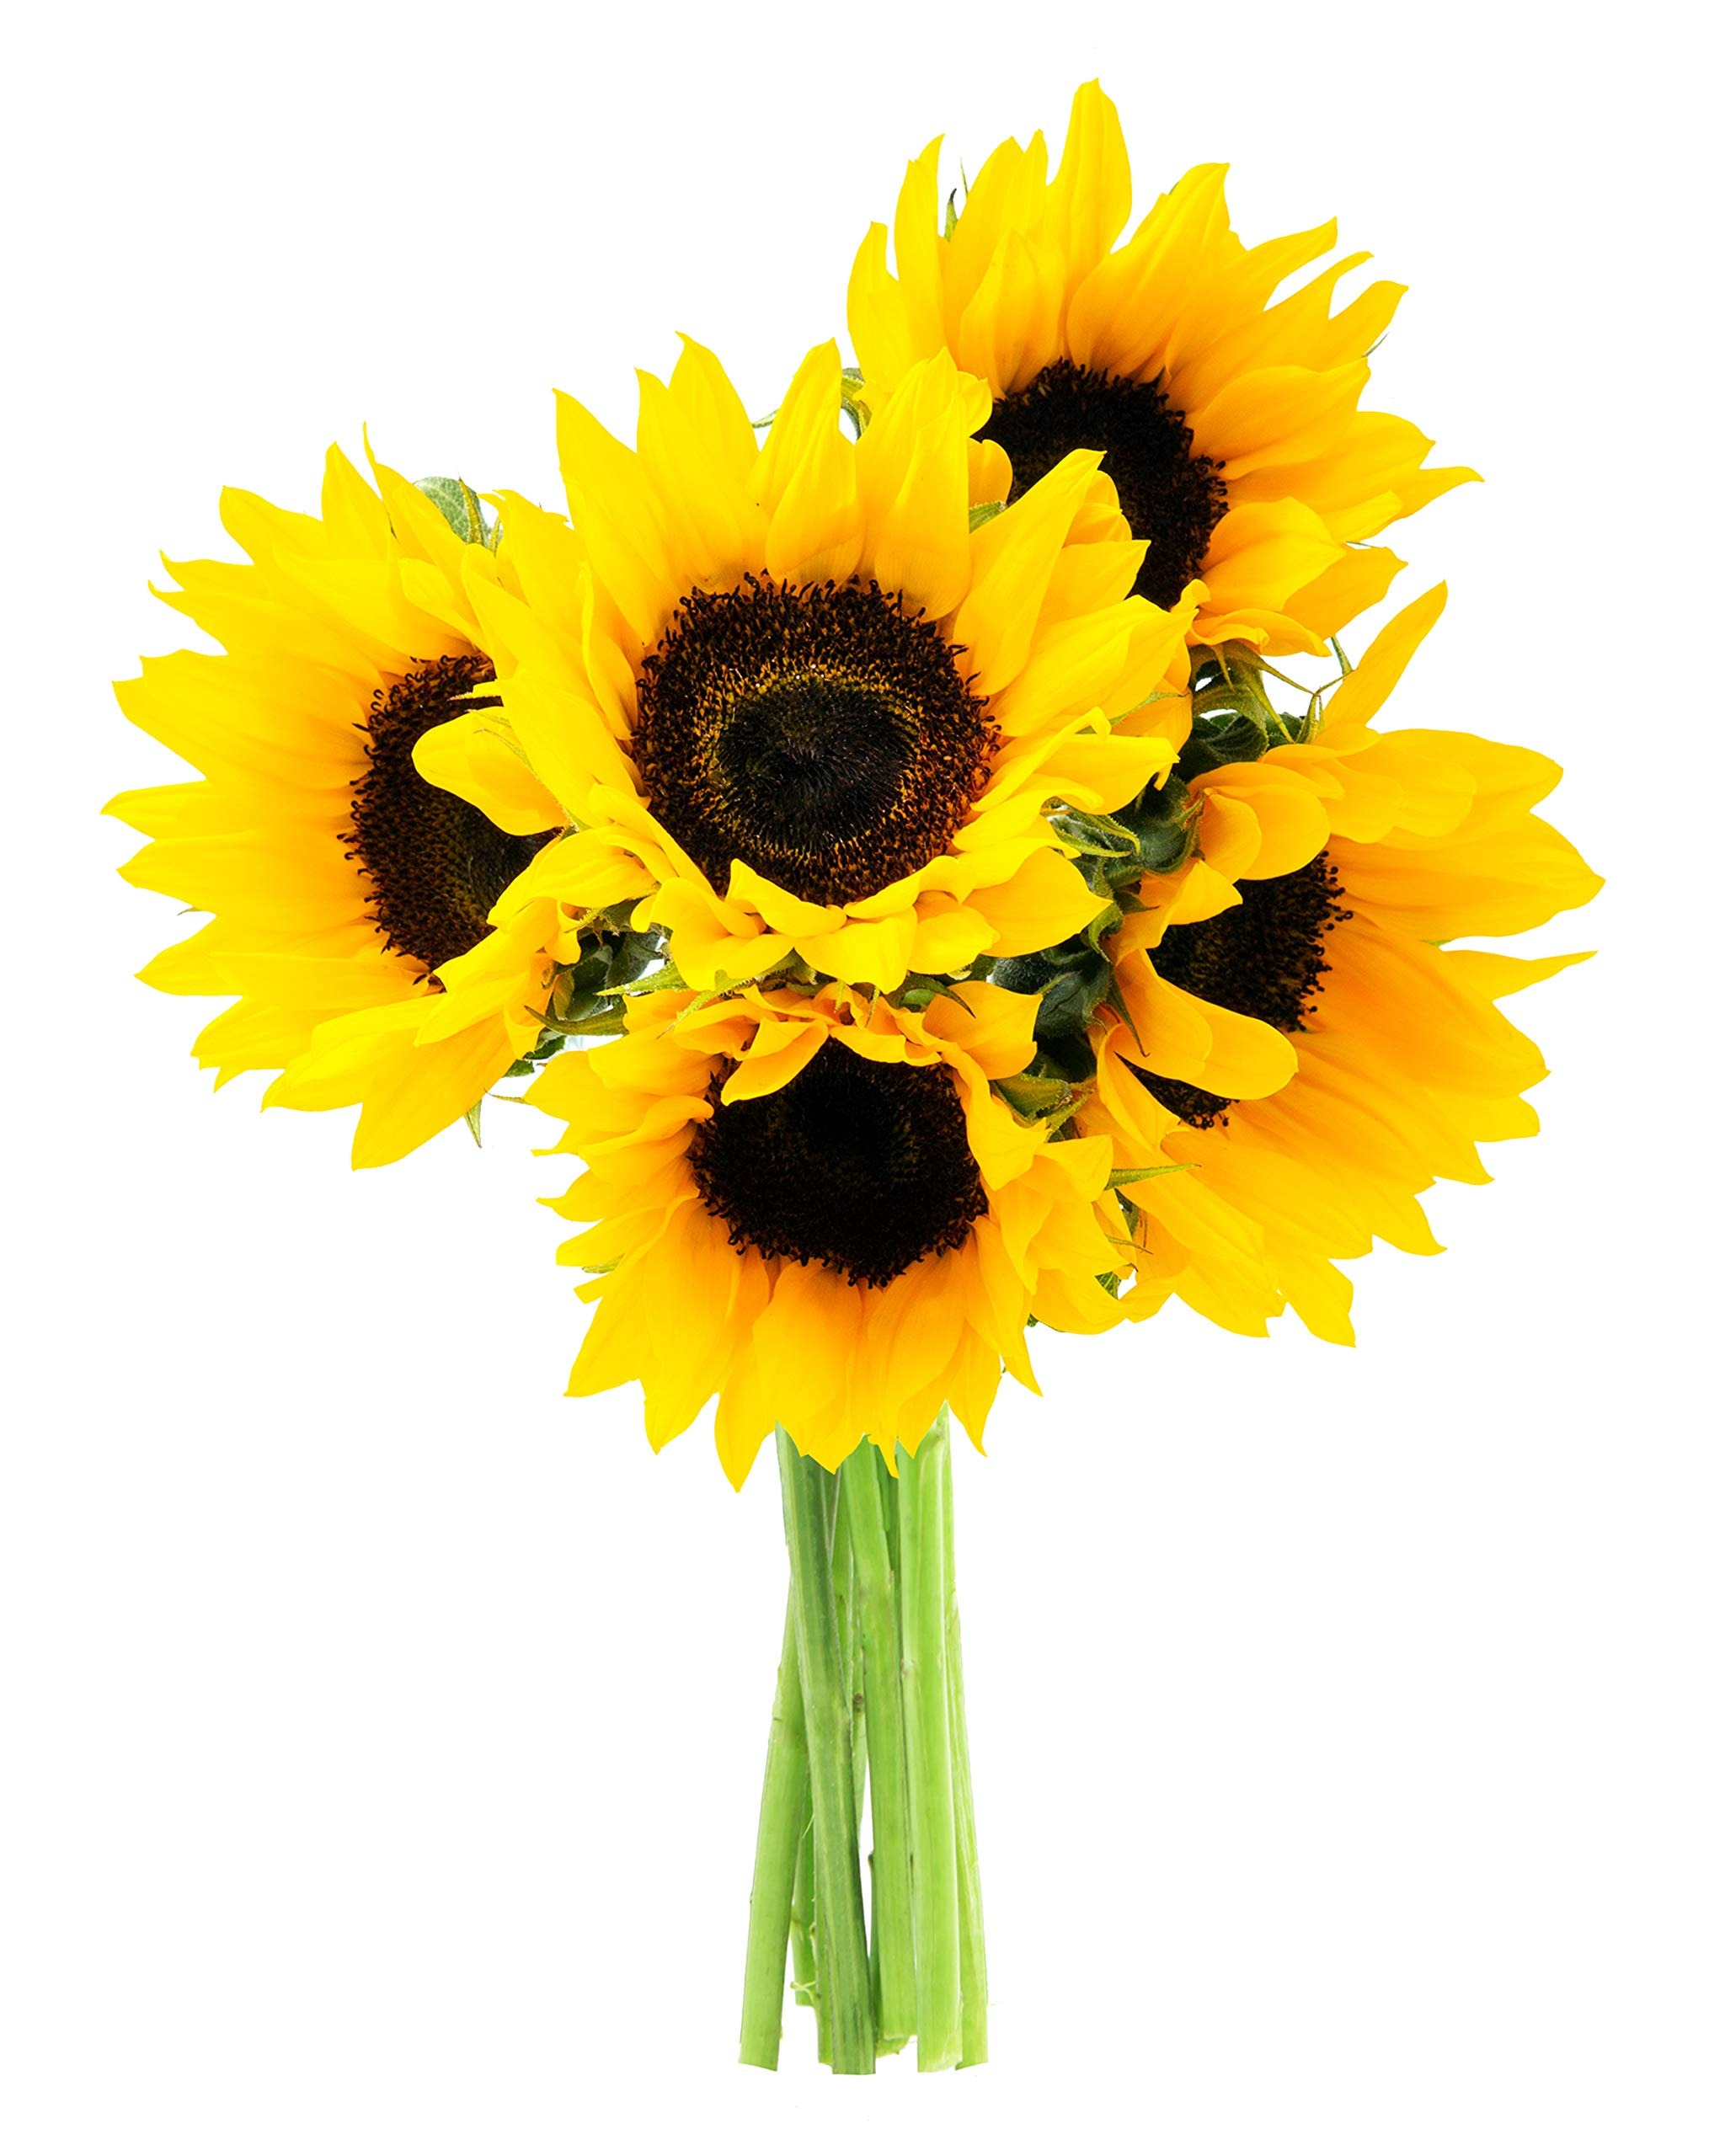
Item Name: Smile Bouquet of 5 Fresh Sunflowers Without Vase - Fall Collection - KaBloom Prime Next Day - Gift for Birthday, Anniversary, Get Well, Thank You, Valentine, Mother’s Day Fresh Flowers
Value: 1.0
Unit: Count

Price: 38.6